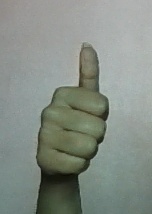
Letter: aleff